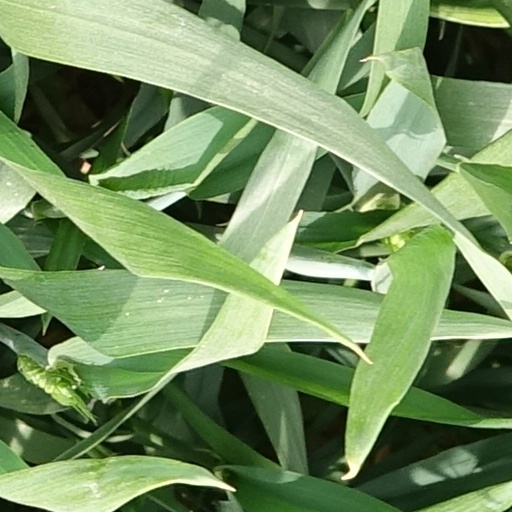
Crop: wheat